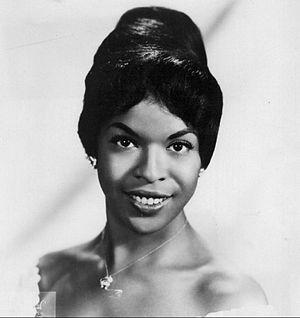
Delloreese Patricia Early, dite Della Reese, est une actrice et chanteuse afro-américaine.